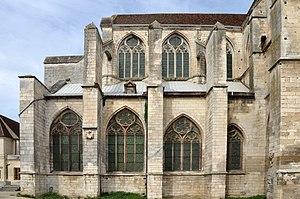
Église abbatiale Saint-Germain à Auxerre, Yonne, Bourgogne, France
L'abbaye Saint-Germain, à Auxerre, est une ancienne abbaye bénédictine fondée au Vᵉ siècle par saint Germain d'Auxerre avec l'un de ses disciples Saturnin.